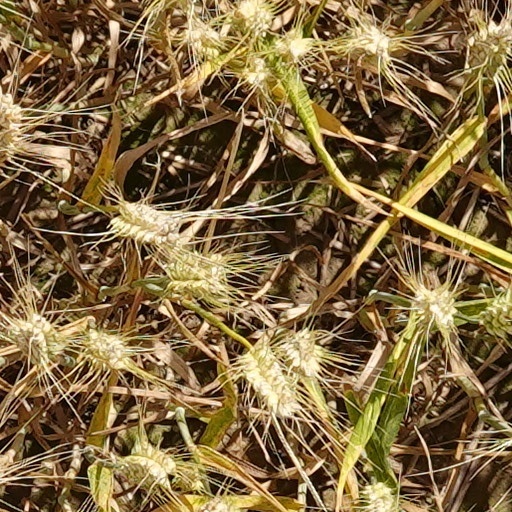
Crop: wheat